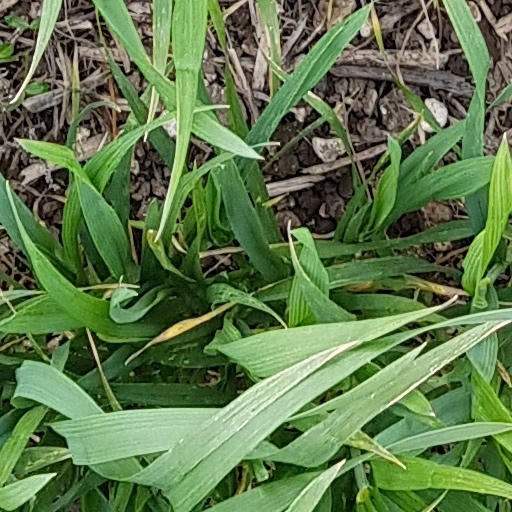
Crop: wheat